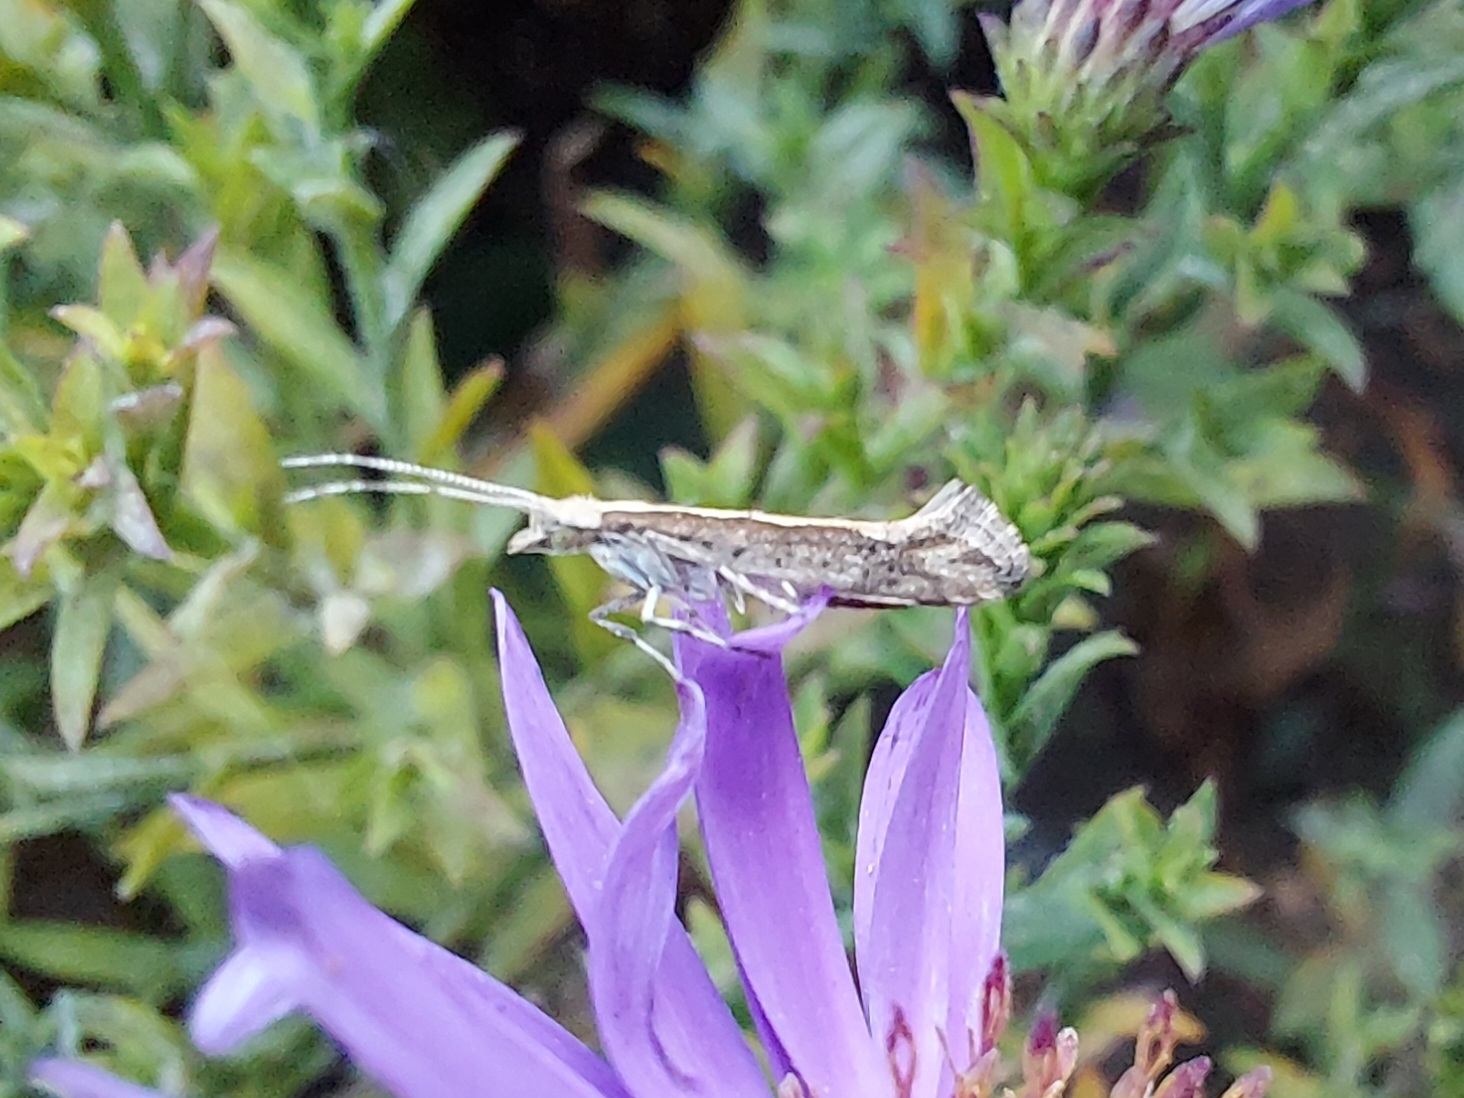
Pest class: diamondback_moth